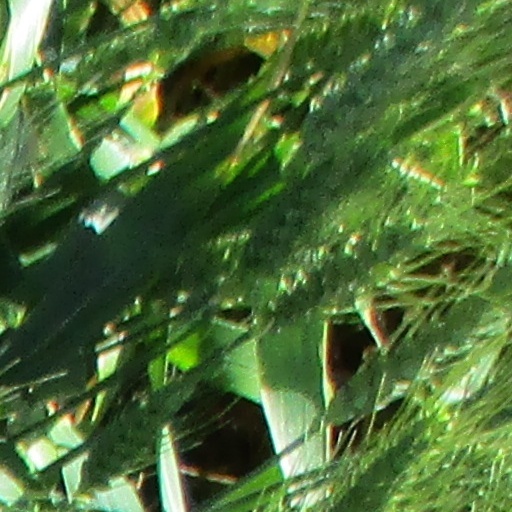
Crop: wheat